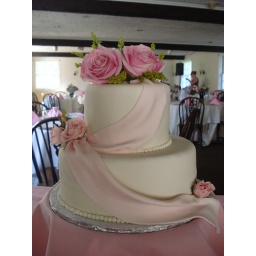
pink wedding cake in Redding